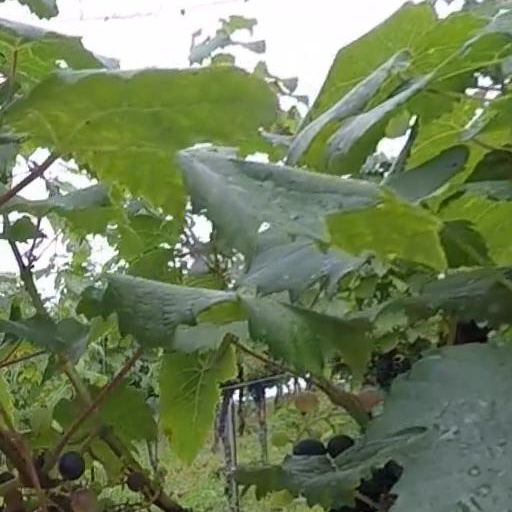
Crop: grape